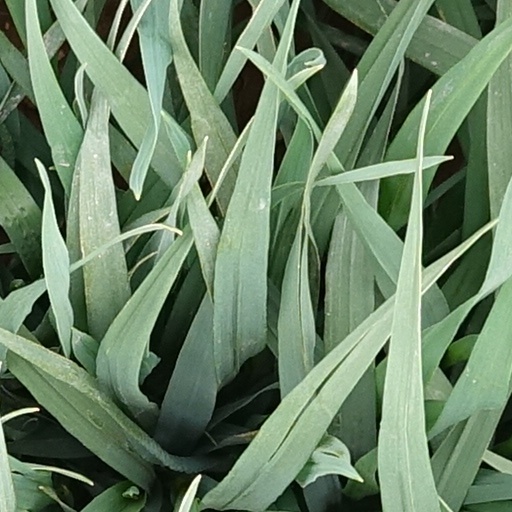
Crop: wheat